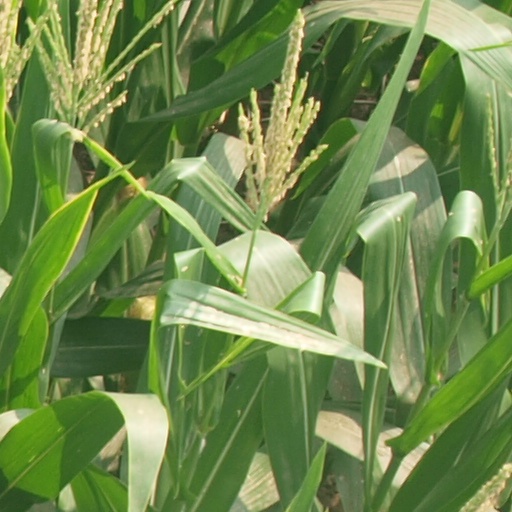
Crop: maize; corn